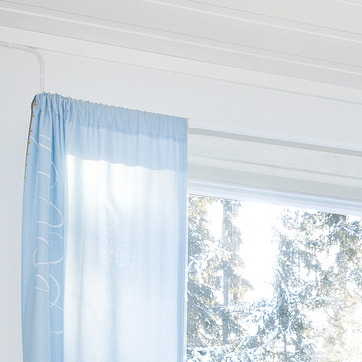
Material: fabric